Tracy-le-Mont

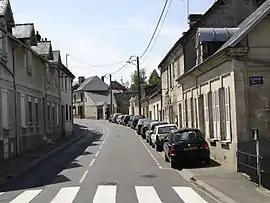
A view within Tracy-le-Mont

Tracy-le-Mont is a commune in the Oise department in northern France.